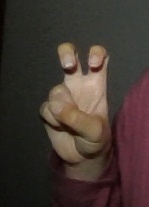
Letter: toot